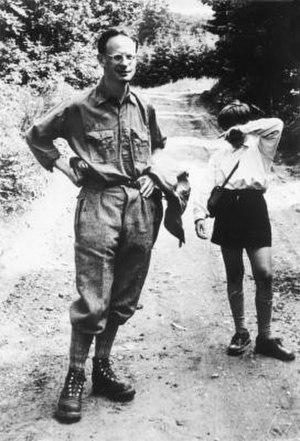
André Weil, né le 6 mai 1906 à Paris et mort à Princeton le 6 août 1998, est une des grandes figures parmi les mathématiciens du XXᵉ siècle. Connu pour son travail fondamental en théorie des nombres et en géométrie algébrique, il fut un des membres fondateurs du groupe Bourbaki. Il est le frère de la philosophe Simone Weil et père de l'écrivaine Sylvie Weil.